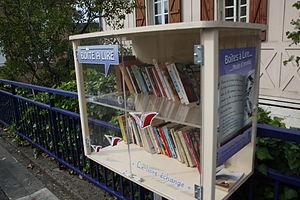
Boîte à Lire à Gourdon (Lot, France).